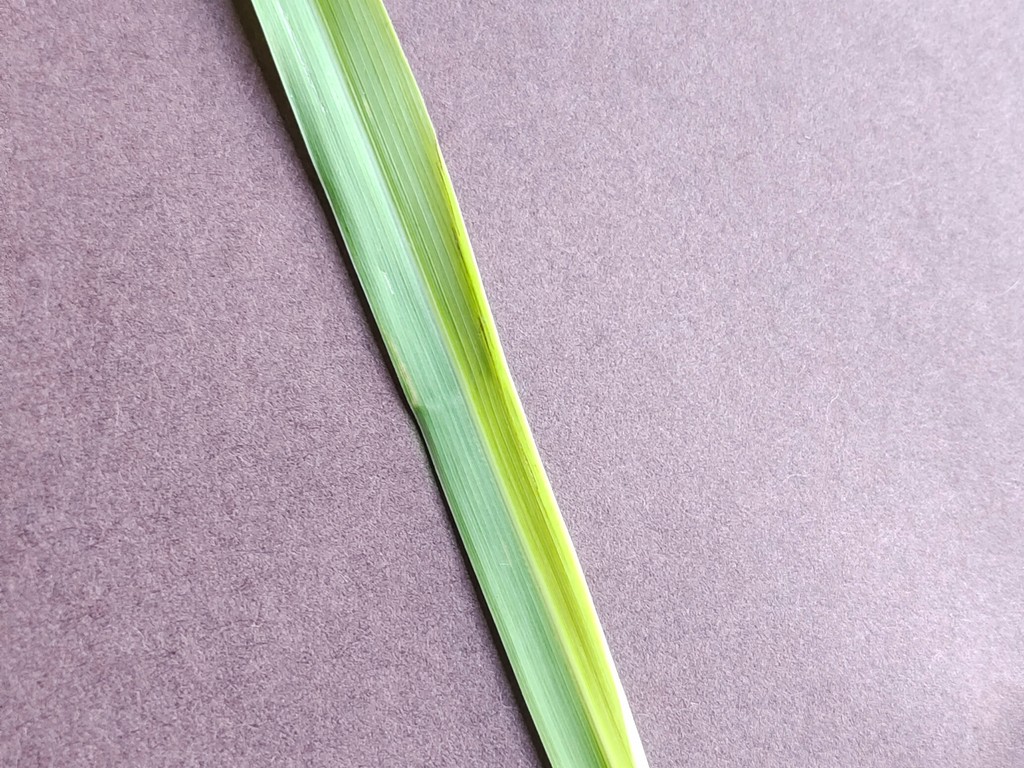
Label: Healthy